History of the Soviet Union (1964–1982)

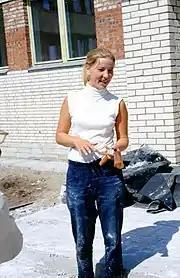
Soviet female construction worker in 1975

From 1964 to 1973, the Soviet GDP per head (as expressed in US dollars) increased. Over the eighteen years Brezhnev ruled the Soviet Union, average income per head increased by half in equivalent US dollars. In the first half of the Brezhnev period, income per head increased by 3.5 percent "per annum", though this represented slightly less growth than in the last years of Khrushchev. This can be explained by the reversion of most of Khrushchev's policies when Brezhnev came to power. Over time, however, citizens did find themselves better off than under Khrushchev. Consumption per head rose by an estimated 70% under Brezhnev, though three-quarters of this growth happened before 1973 and only one-quarter in the second half of his time in office. Most of the increase in consumer production in the early Brezhnev era can be attributed to the 1965 Kosygin reform, according to an analysis on the performance of the reform carried out by the Moscow State University.